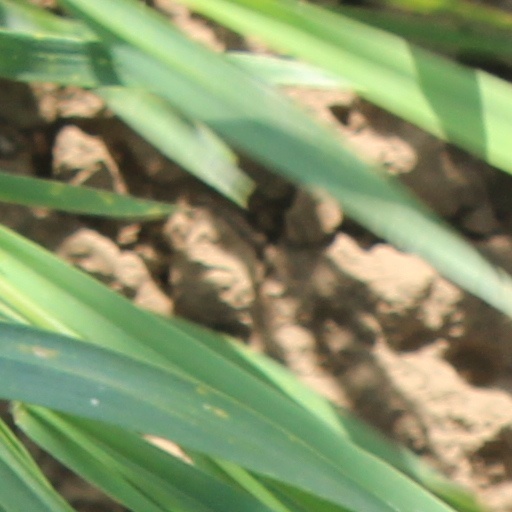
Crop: wheat